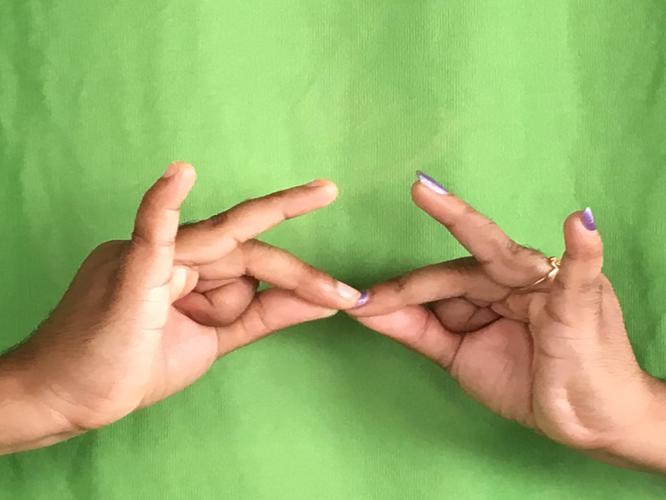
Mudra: Sakata
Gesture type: double_hand